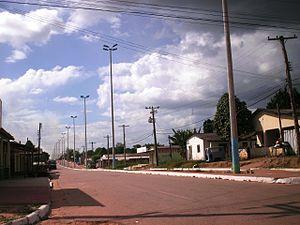
Rorainópolis est une ville brésilienne du sud de l'État du Roraima. Sa population était estimée à 24 511 habitants en 2007. La municipalité s'étend sur 33 594 km².